Joshua Marshall (sculptor)

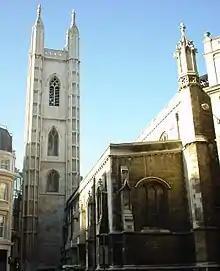
St Mary Aldermanbury

He was born in a house on Fetter Lane in London on 24 June 1628, the eldest son of the sculptor Edward Marshall. He became the Warden of the Worshipful Company of Masons in 1666 and Master of the Company in 1670. He was appointed Master Mason to the Crown in place of his father, and in that role worked on several royal palaces.